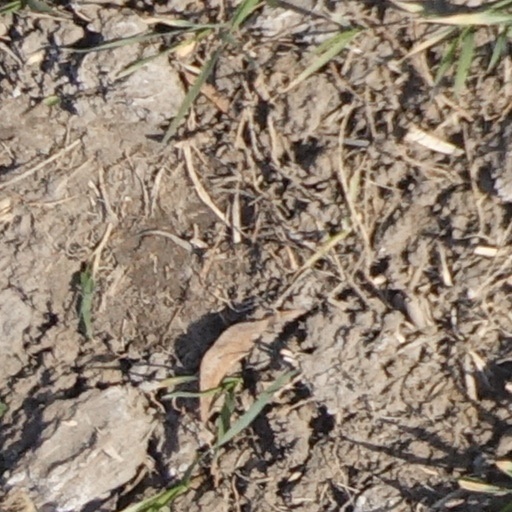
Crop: wheat